Hexing railway station

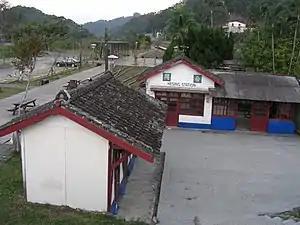

Hexing railway station is a railway station located in Hengshan, Hsinchu County, Taiwan. It is located on the Neiwan line and is operated by the Taiwan Railways Administration.